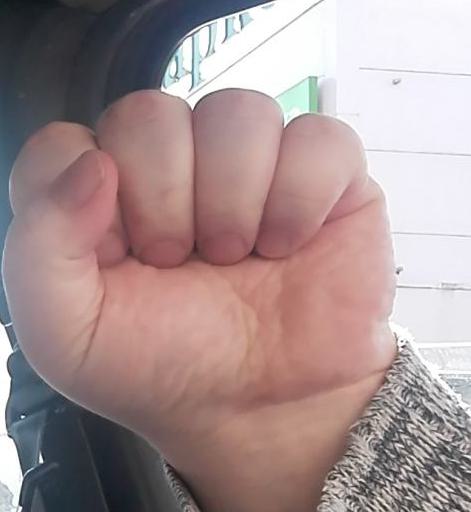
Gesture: fist